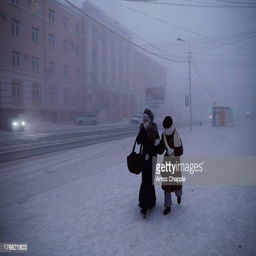
pedestrians in the world 's coldest city